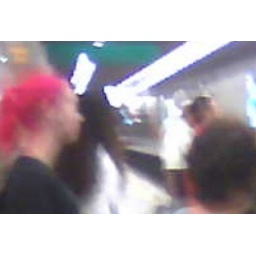
pink girl in the subway